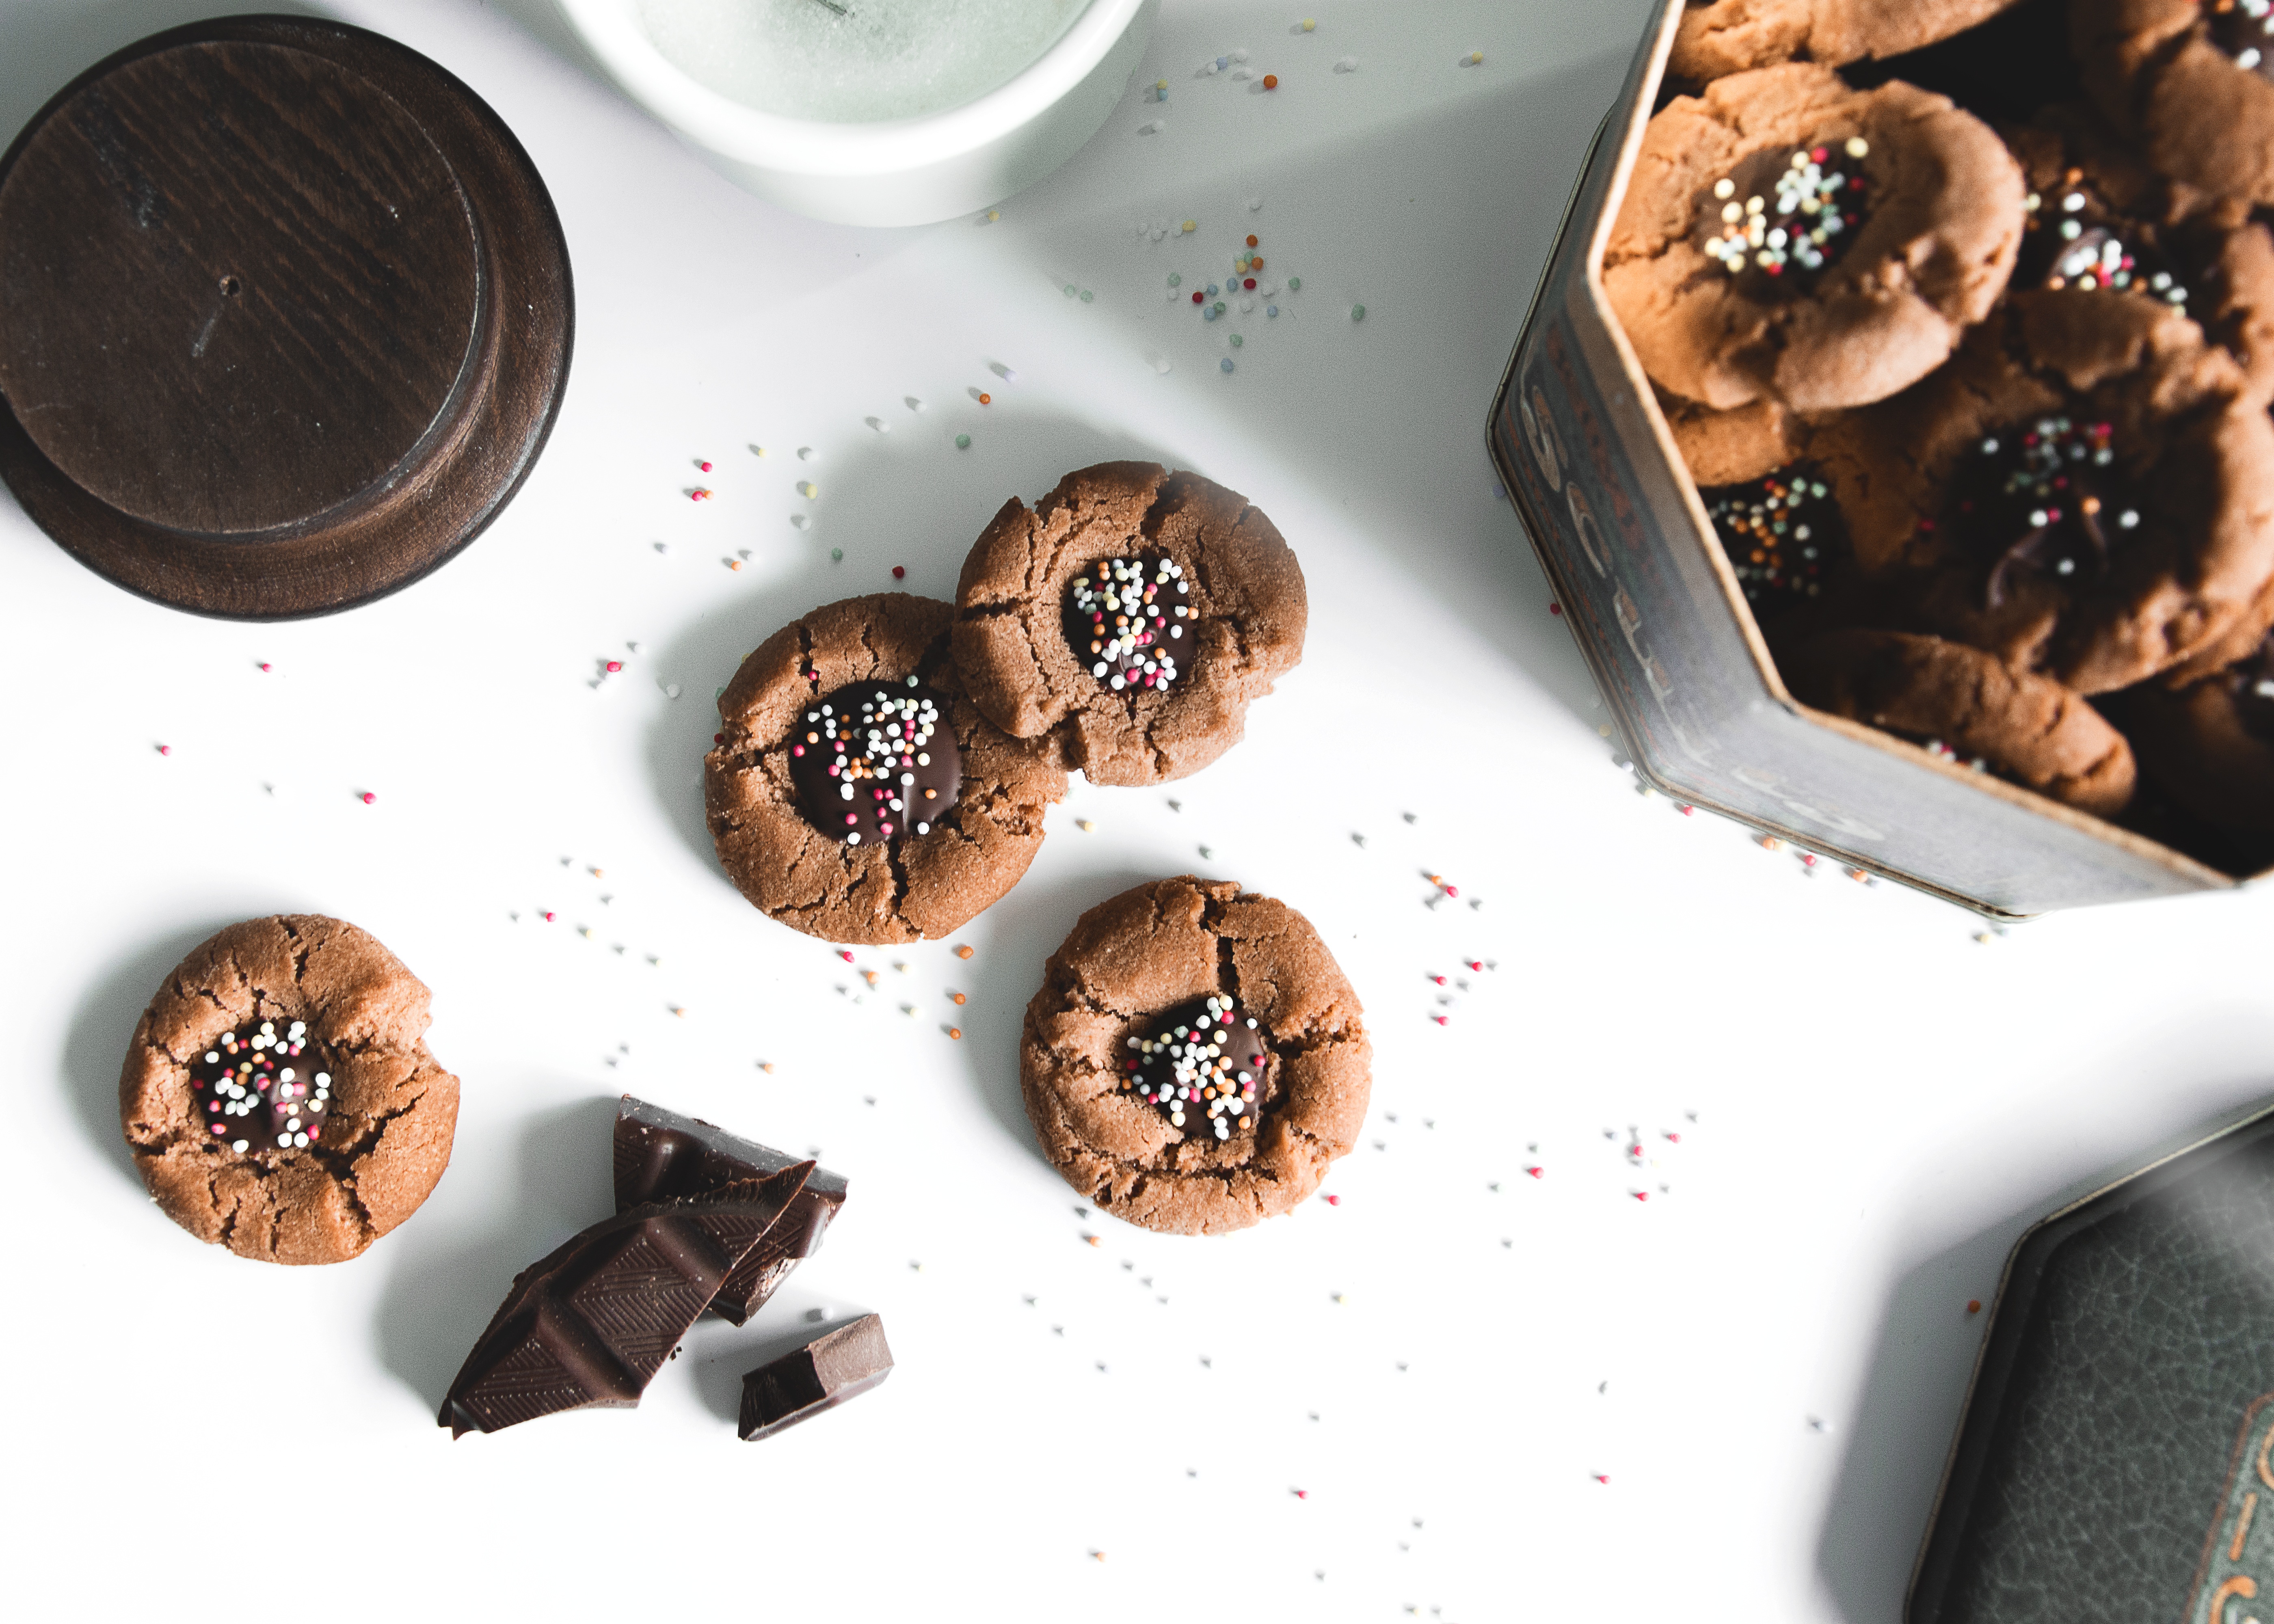
meal, food, produce, breakfast, chocolate, baking, dessert, coconut, praline, edible mushroom, chocolate truffle, chocolate brownie